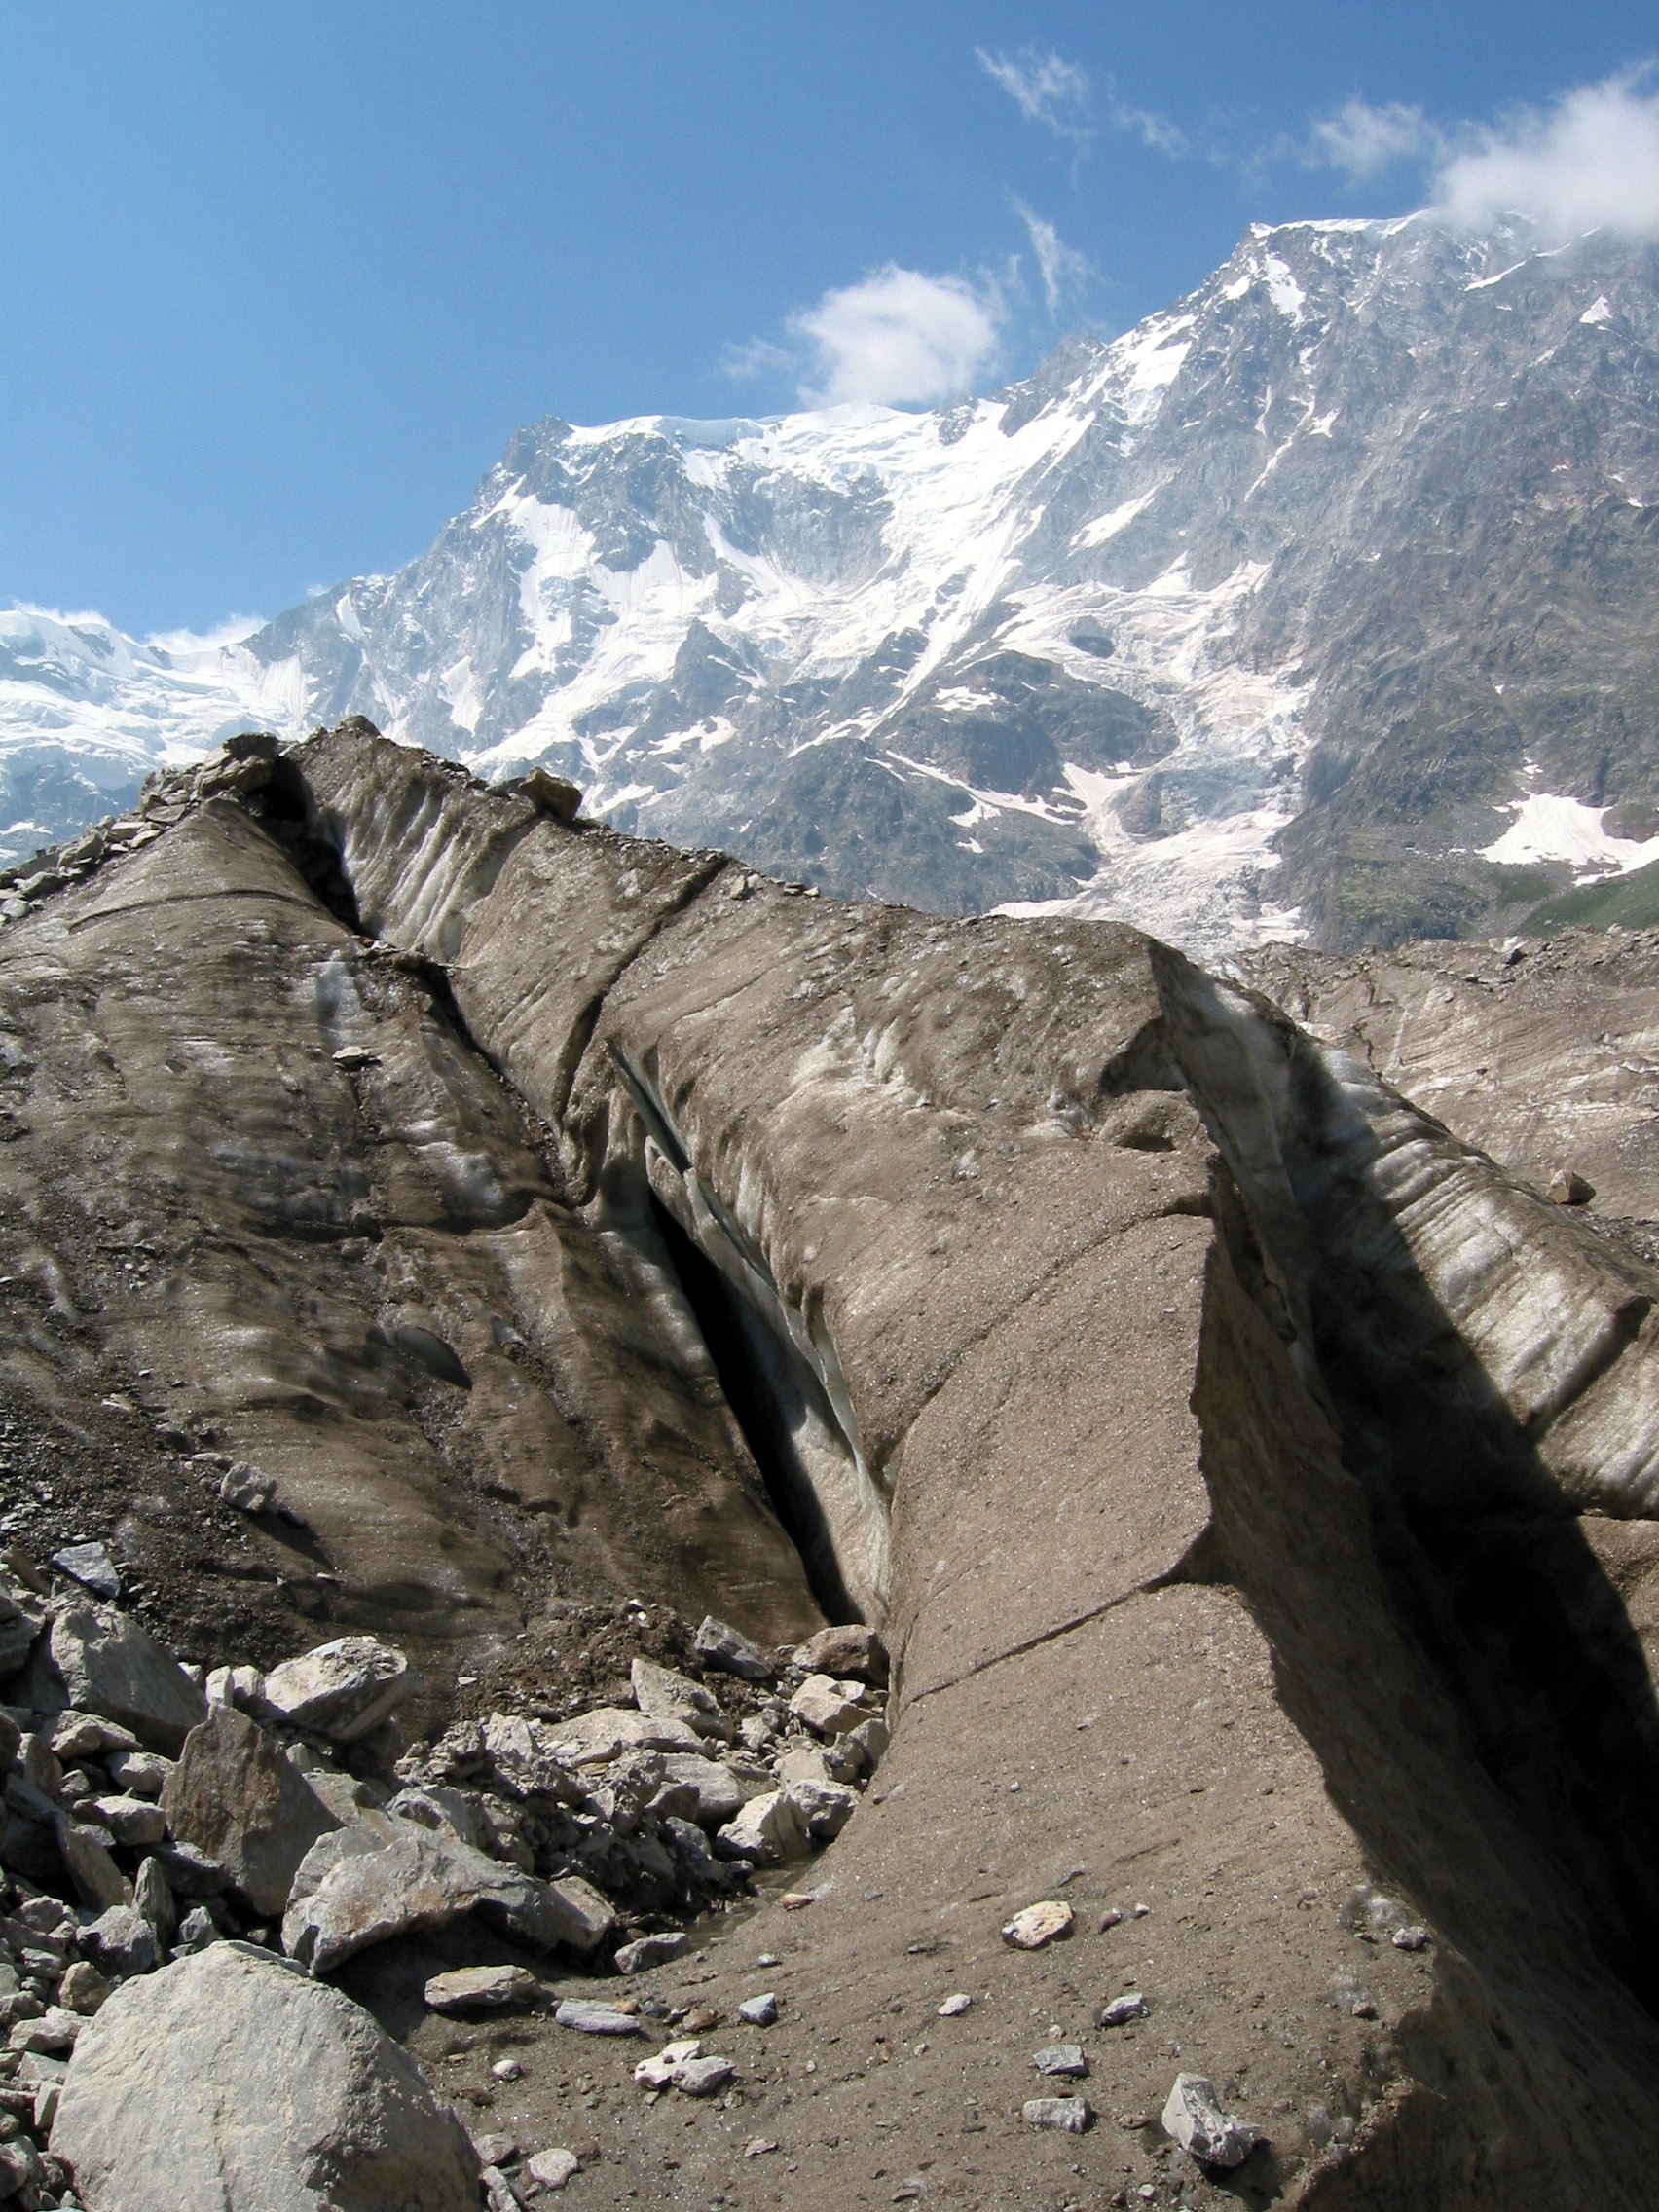
wilderness, walking, mountain, hiking, adventure, mountain range, glacier, ridge, summit, mountaineering, geology, alps, backpacking, plateau, moraine, landform, mountain pass, macugnaga, geographical feature, mountainous landforms, geological phenomenon